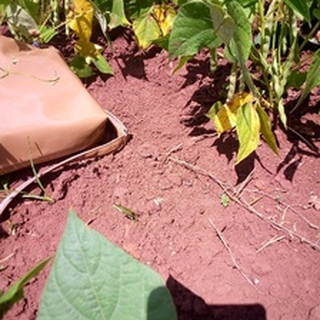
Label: healthy_bean